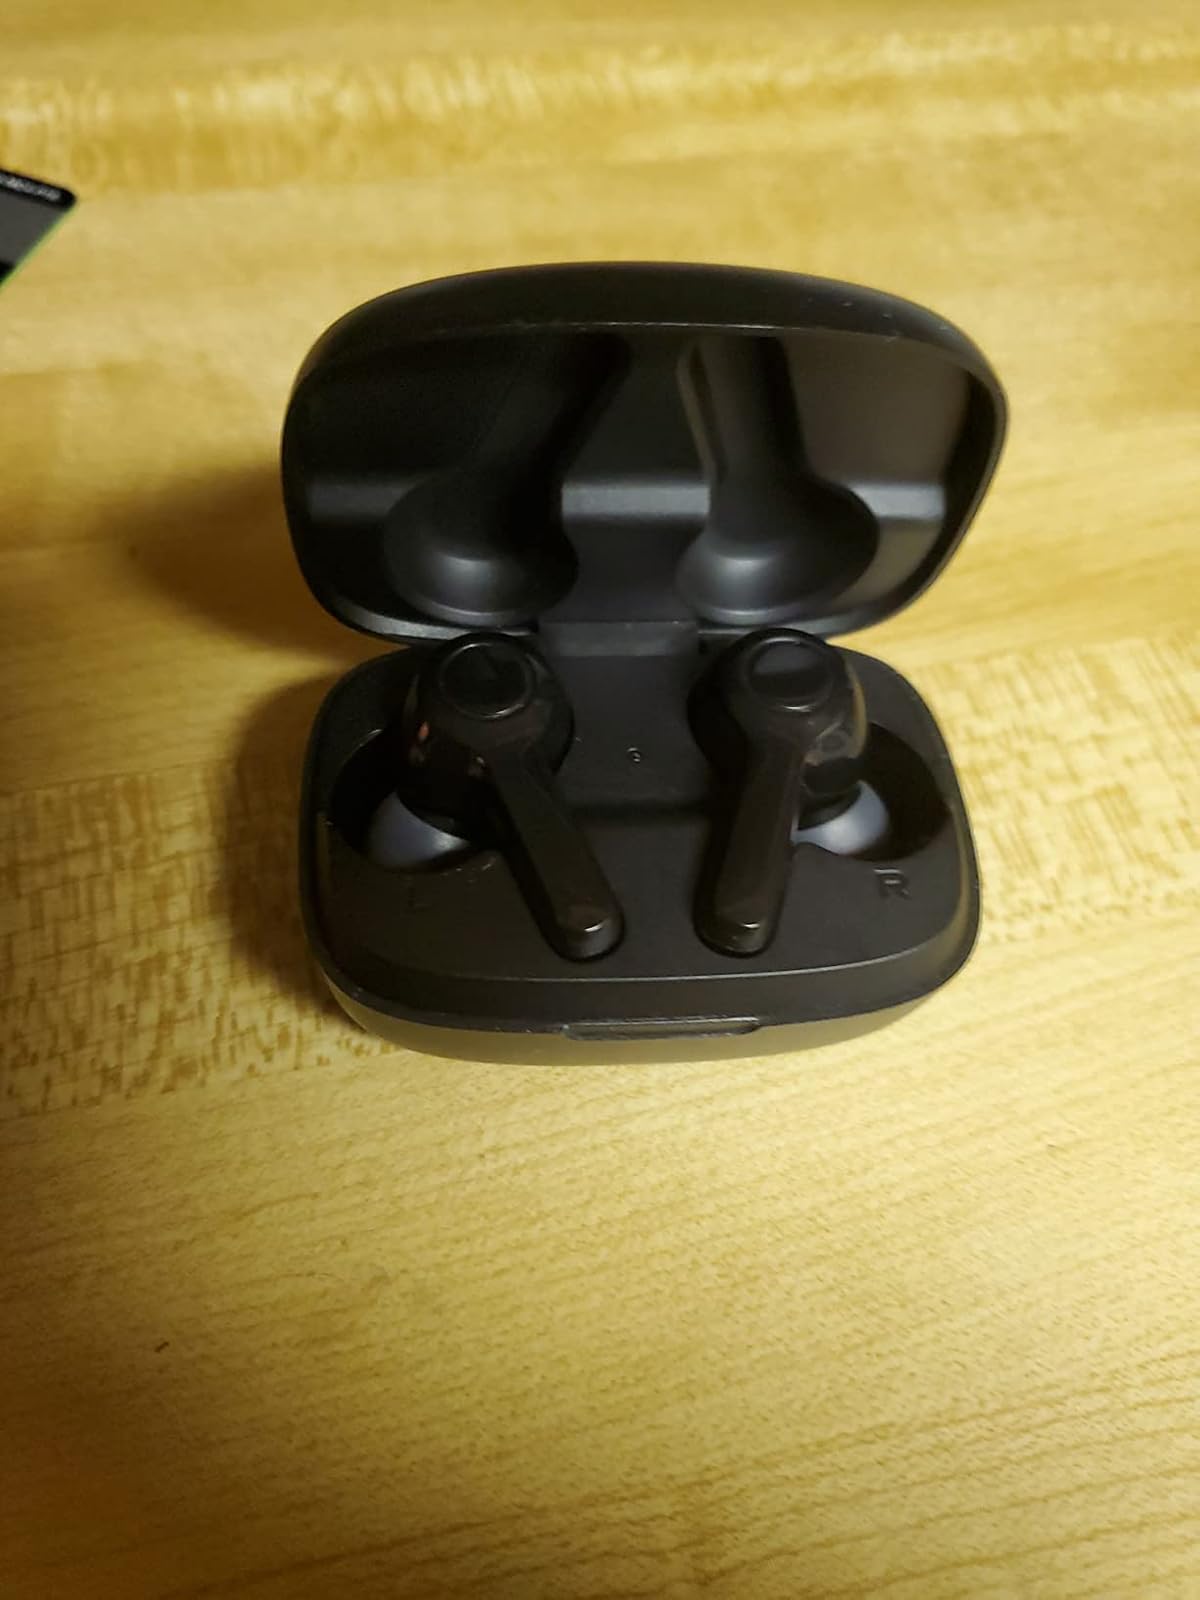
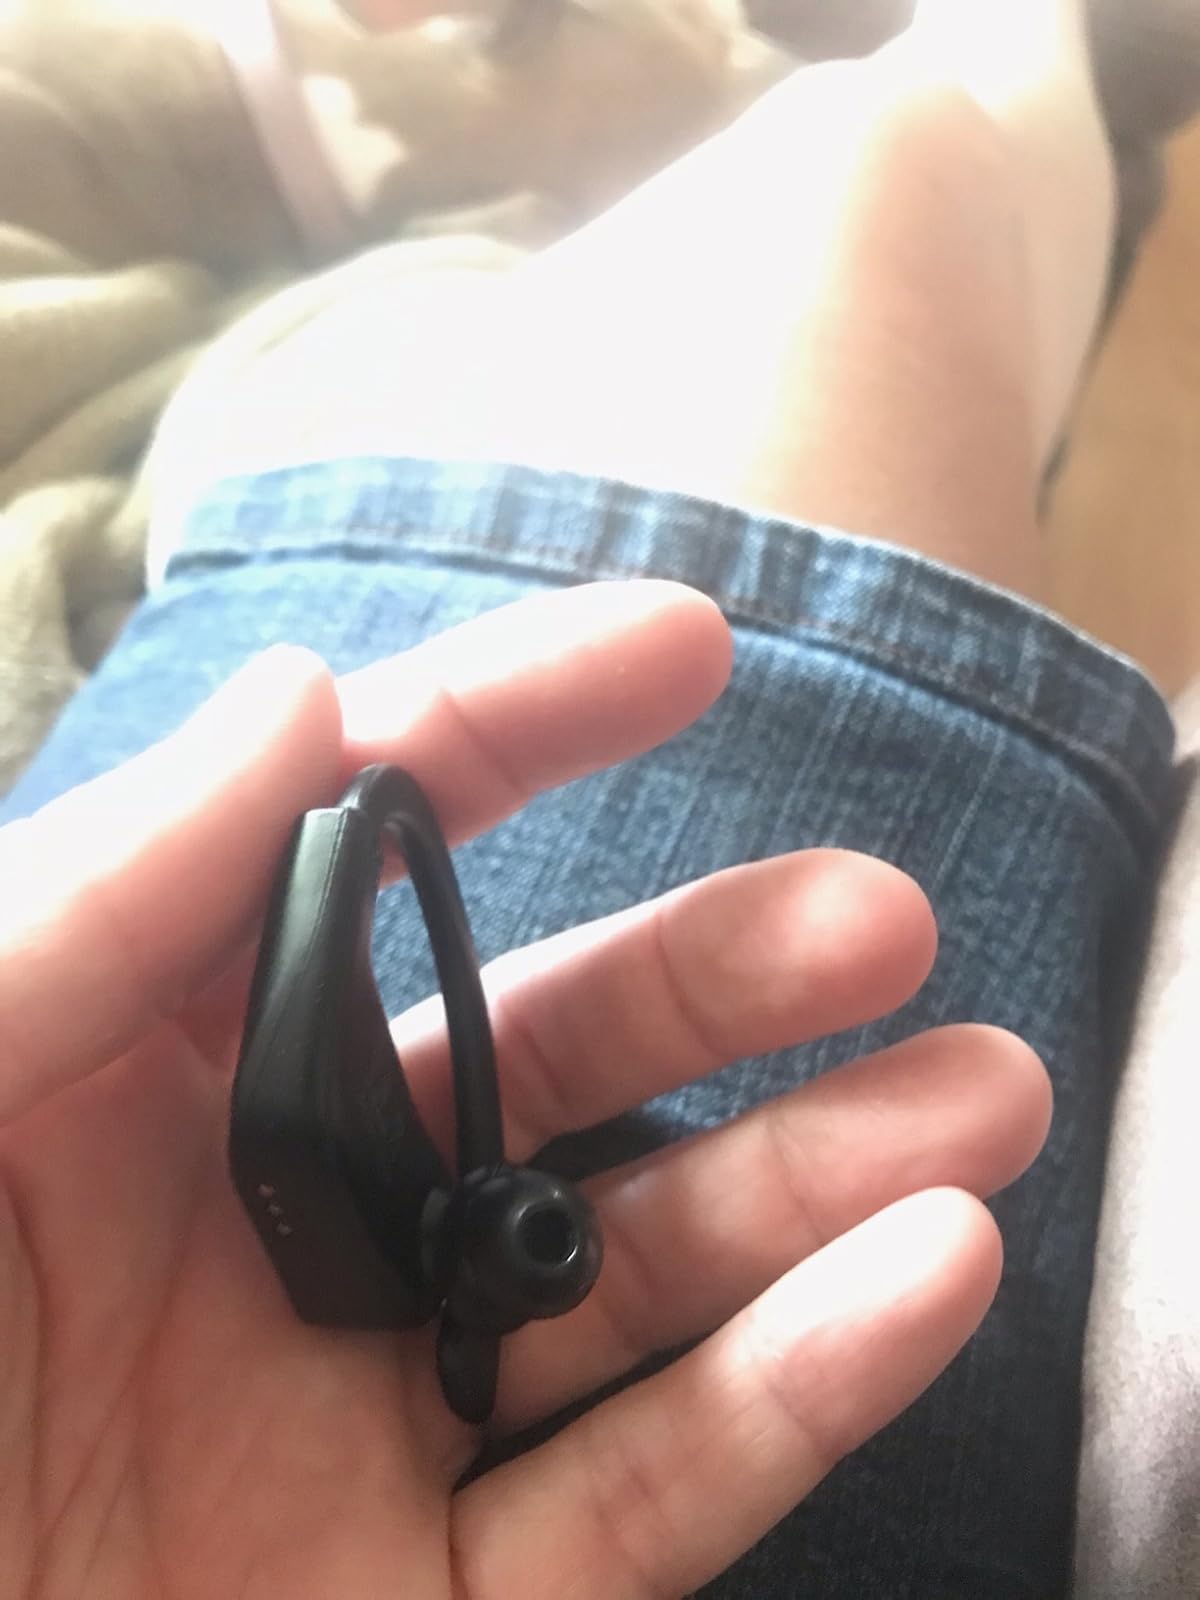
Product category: earbuds
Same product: no